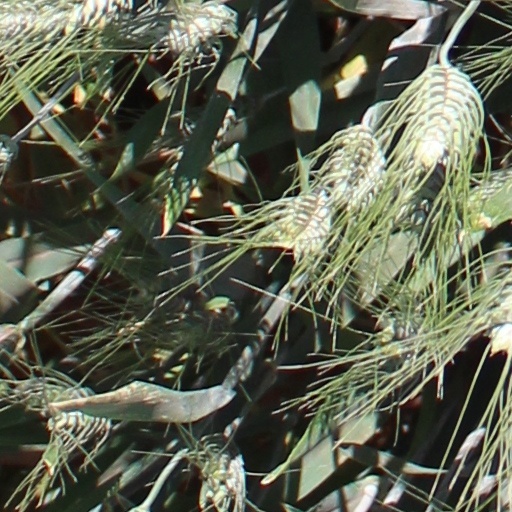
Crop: wheat